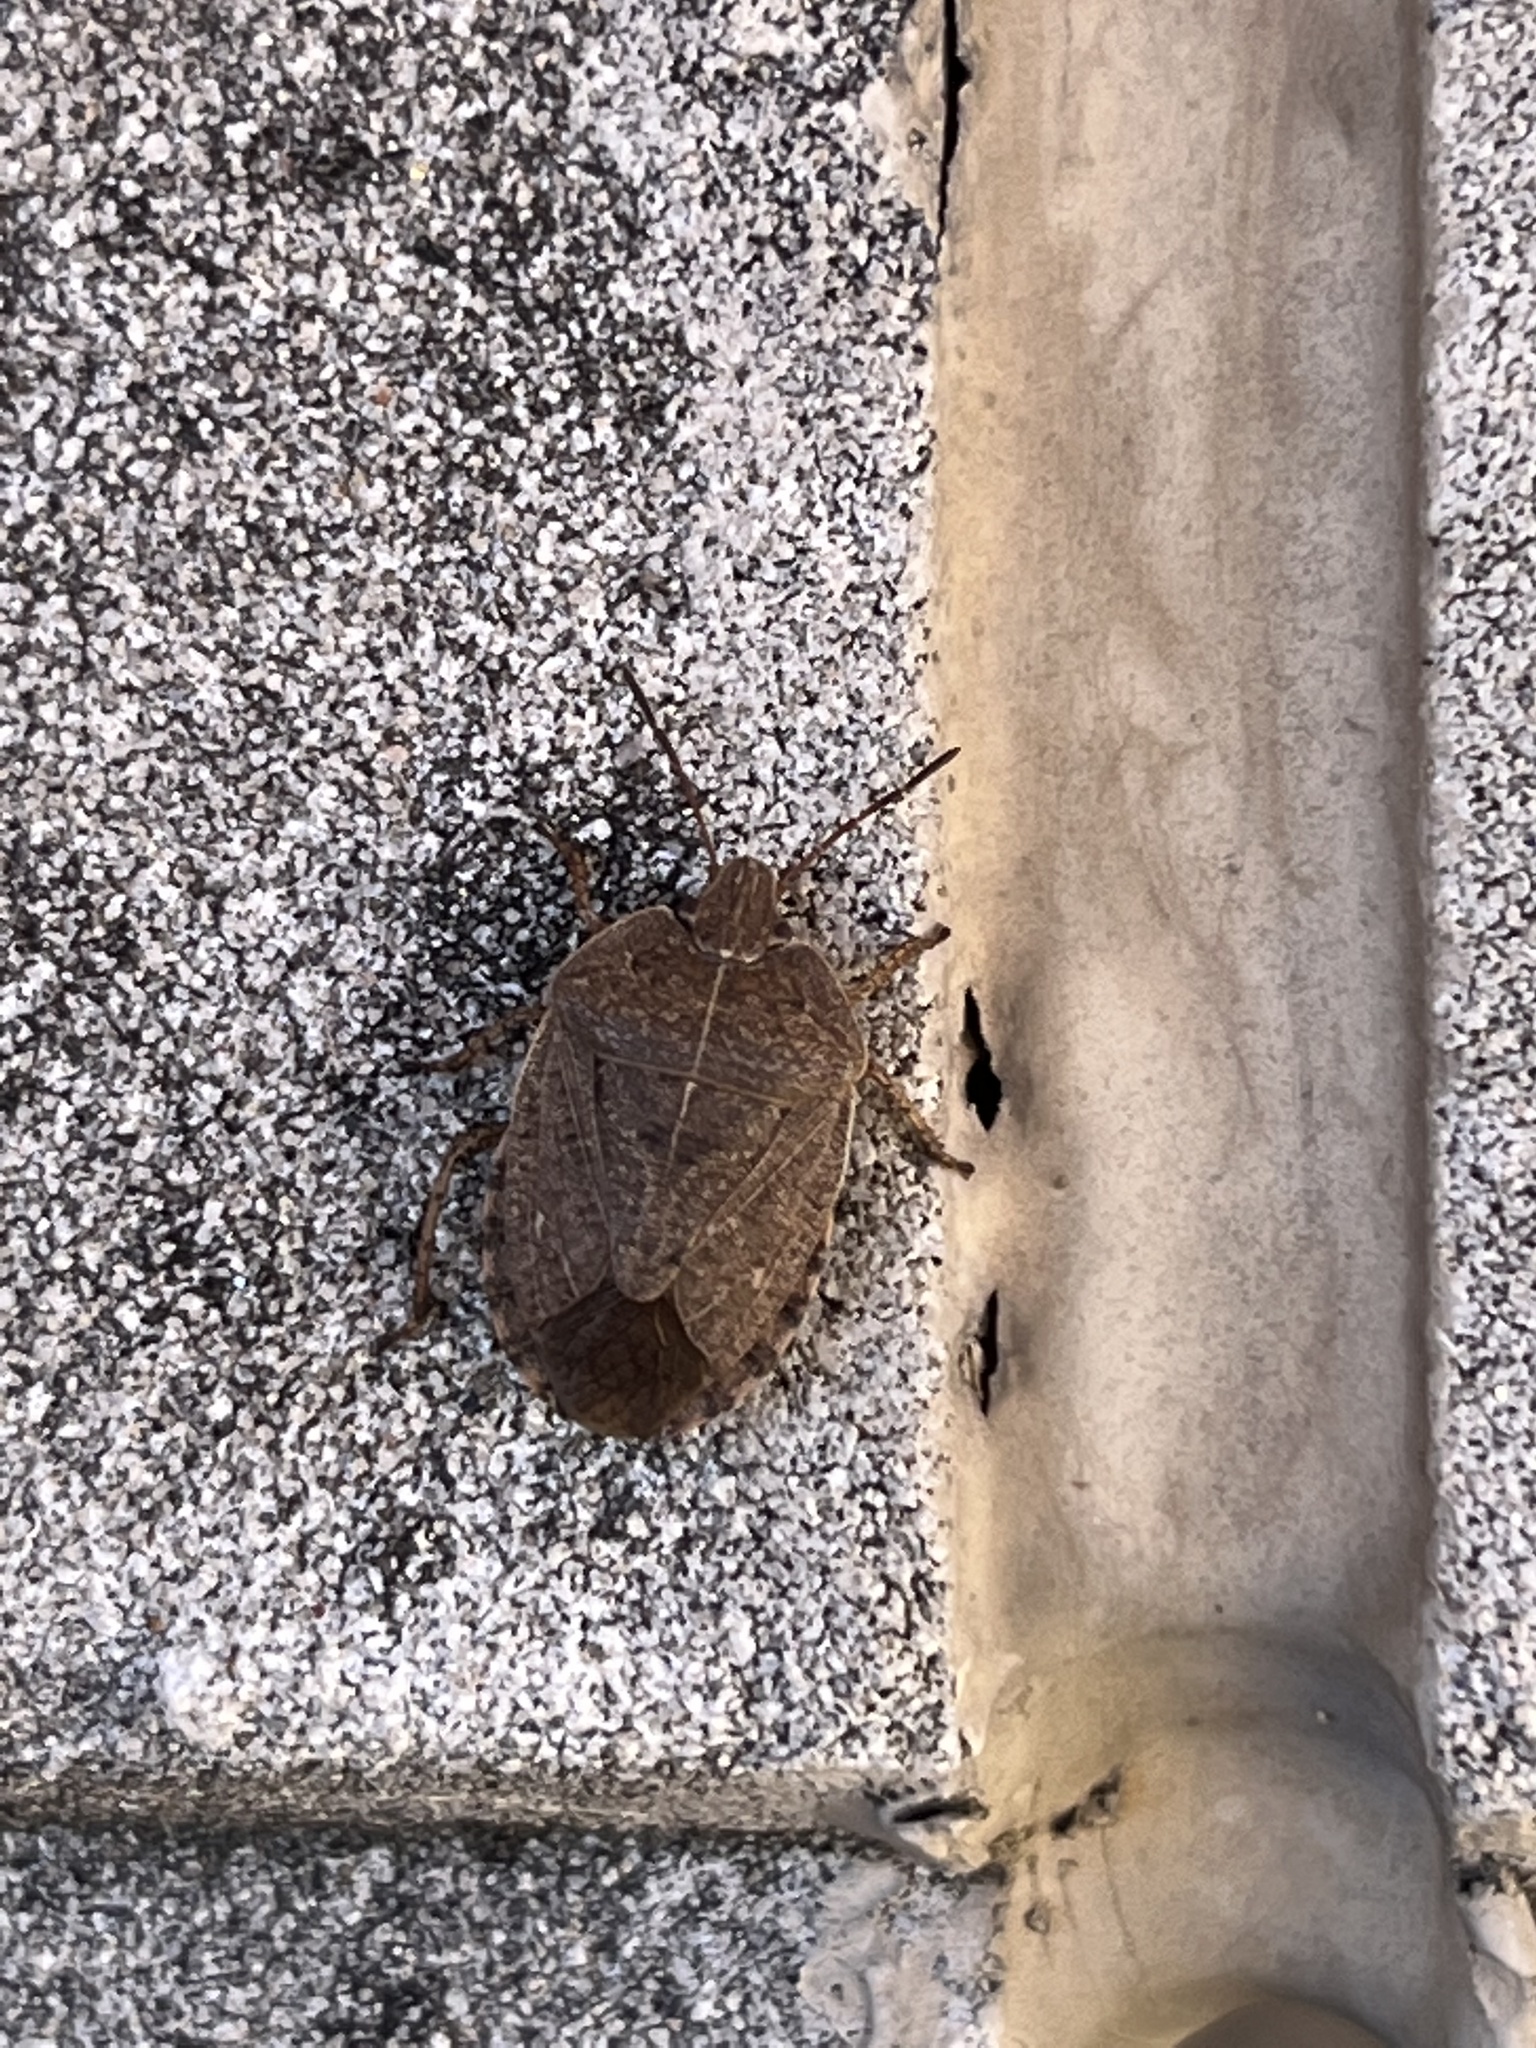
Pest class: stink_bug